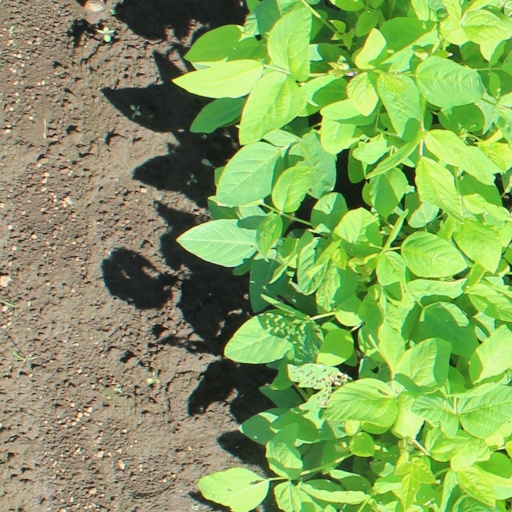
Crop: soybean